Lucie Šafářová

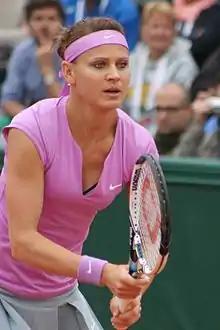
Šafářová at the 2015 French Open

Šafářová began her clay season in Stuttgart where she lost in the second round to eventual finalist Caroline Wozniacki in straight sets, but she would go on to win the doubles title with Mattek-Sands. She then played at the Prague Open and lost in the first round to Tereza Smitková. Next, she played at the Madrid Open and made it to the quarterfinals, where she lost to eventual finalist Svetlana Kuznetsova in three sets. In that match, she had been up 5–2 in the second set tiebreak and also failed to convert two match points on her own serve in the third set. She then lost in the second round at the Italian Open to Alexandra Dulgheru in three sets.